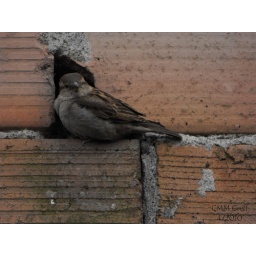
A bird in the wall